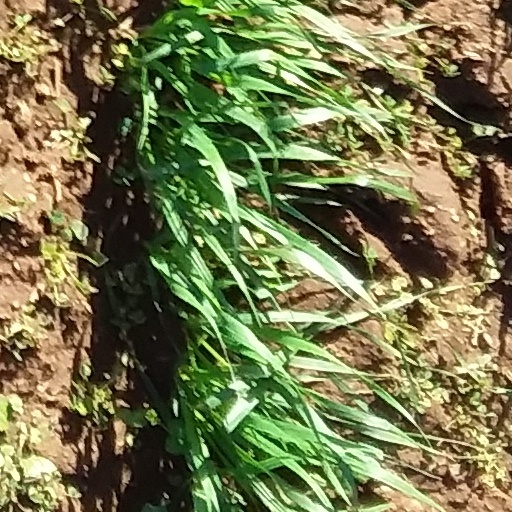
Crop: wheat